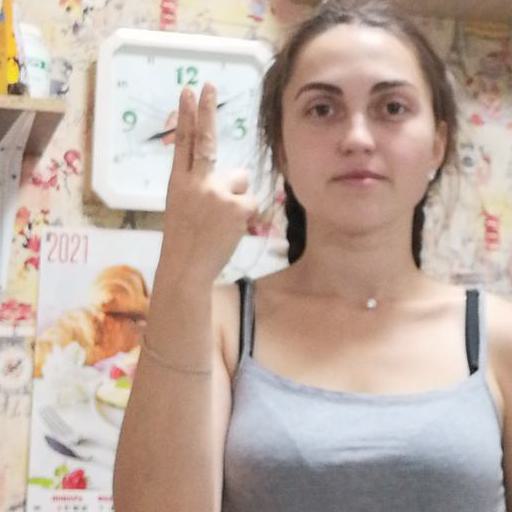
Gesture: two_up_inverted